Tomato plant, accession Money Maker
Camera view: vertical (180 deg); turntable rotation: 90 degrees
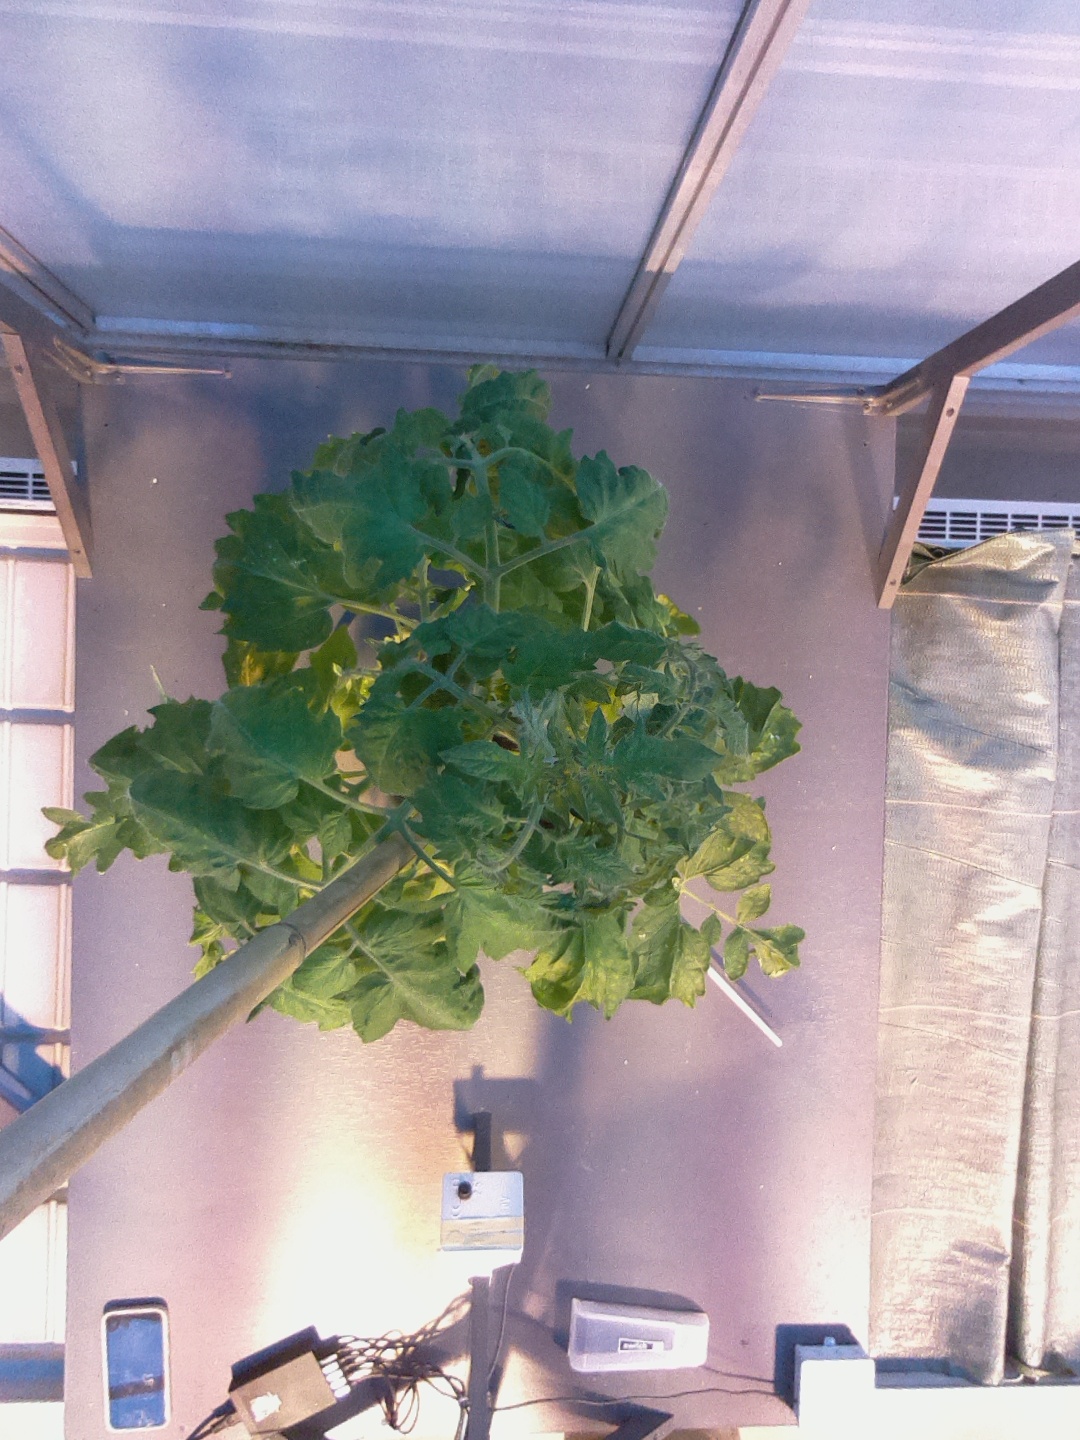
BBCH growth stage 69: End of flowering, 90%-100% of flowers open, more petals falling